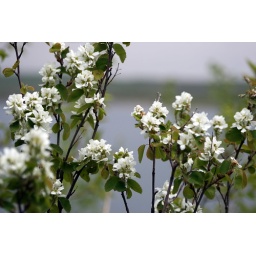
tree on a foot trail around the lake